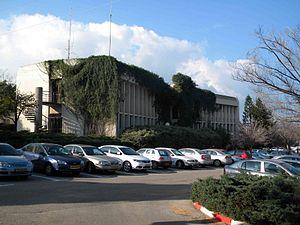
Le conseil régional d'Emek Hefer, en hébreu : מועצה אזורית עמק חפר, est situé dans la plaine de Sharon, à proximité d'Hadera et de Netanya, dans le district centre en Israël. Sa population s'élève, en 2016, à 41 894 habitants.